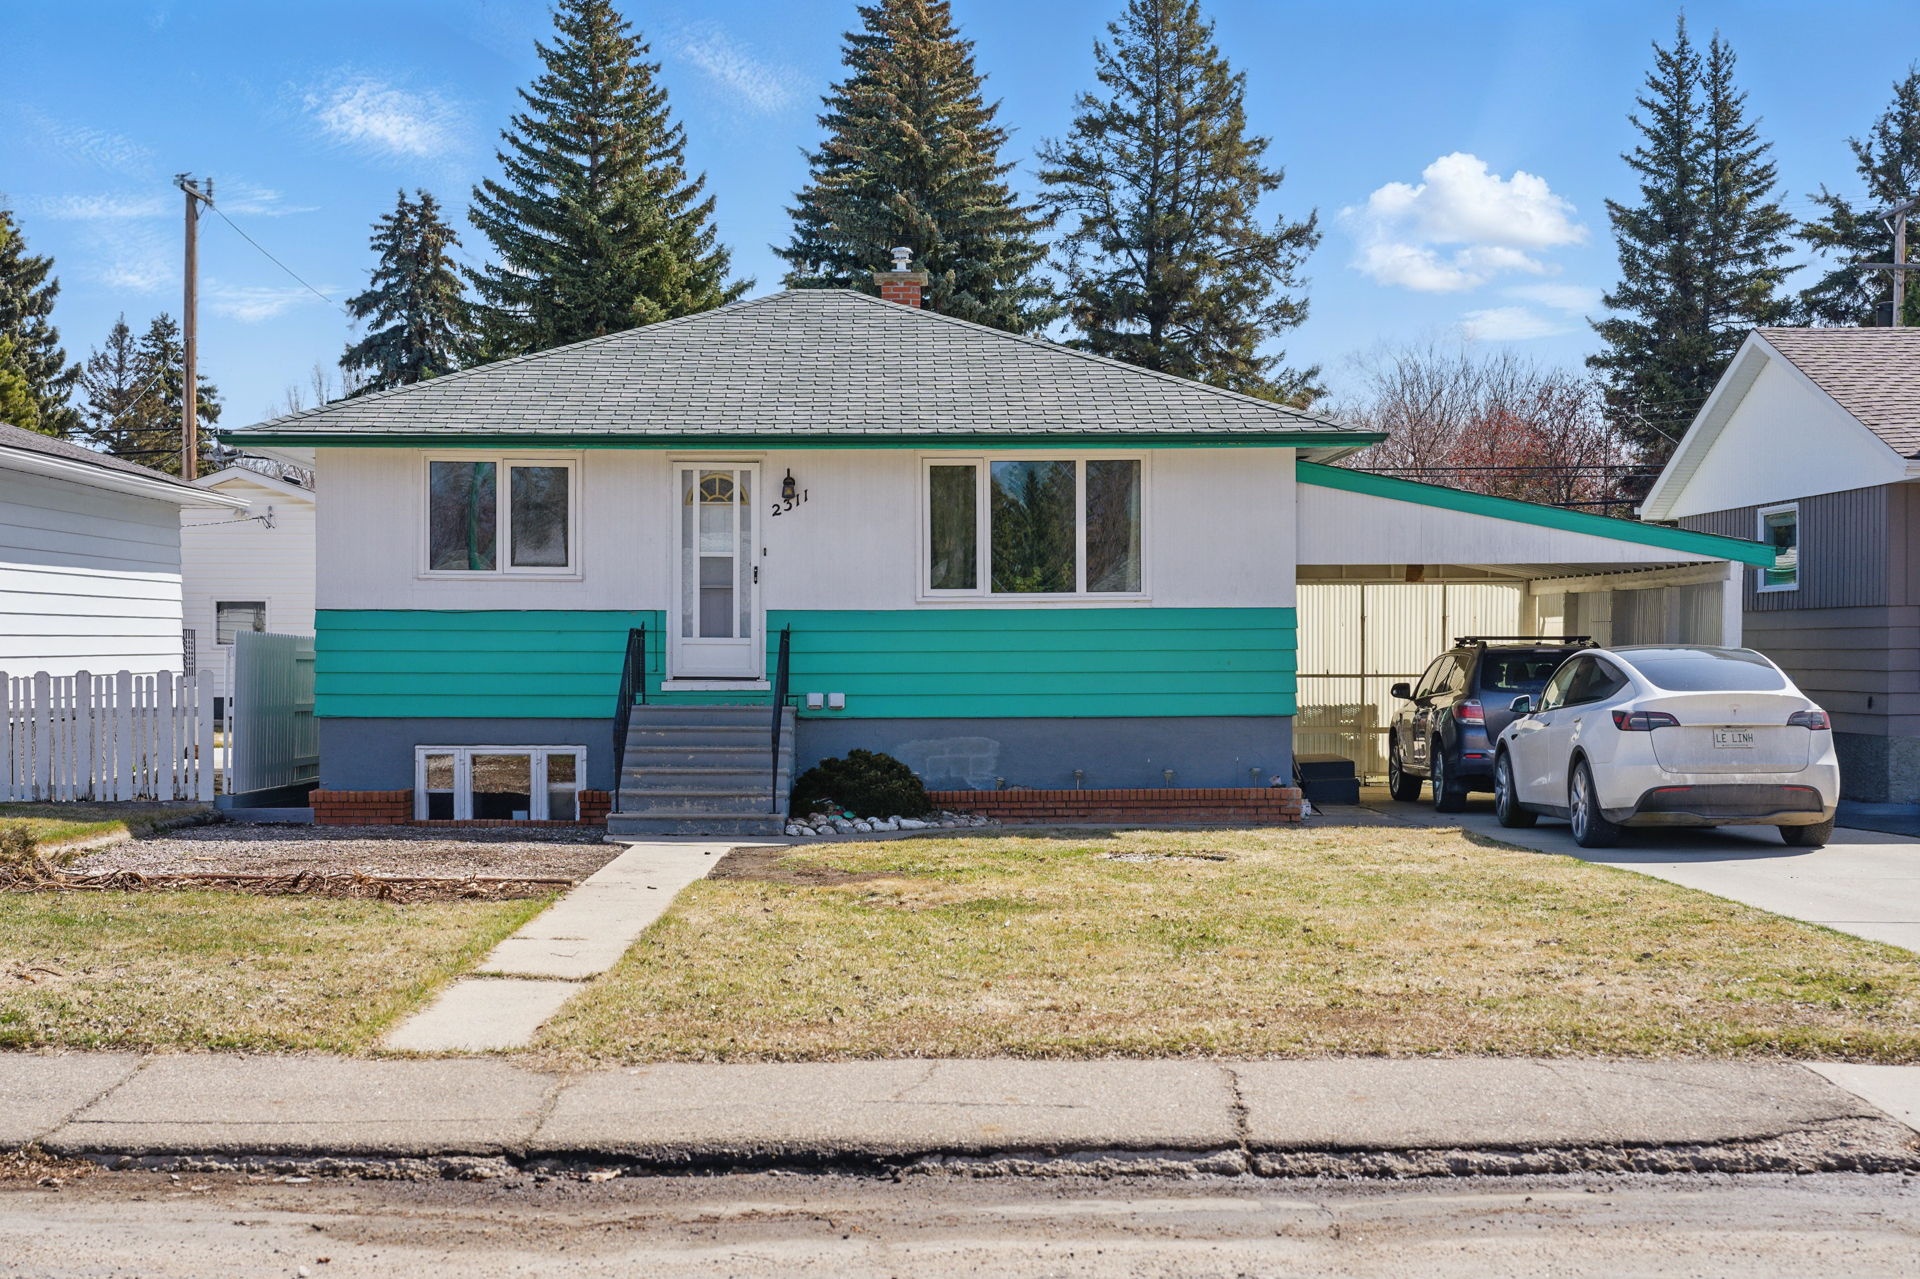
2311 Lansdowne Ave
Link to listing
Brand: THAN
Category: Services > Professional Services > Real Estate